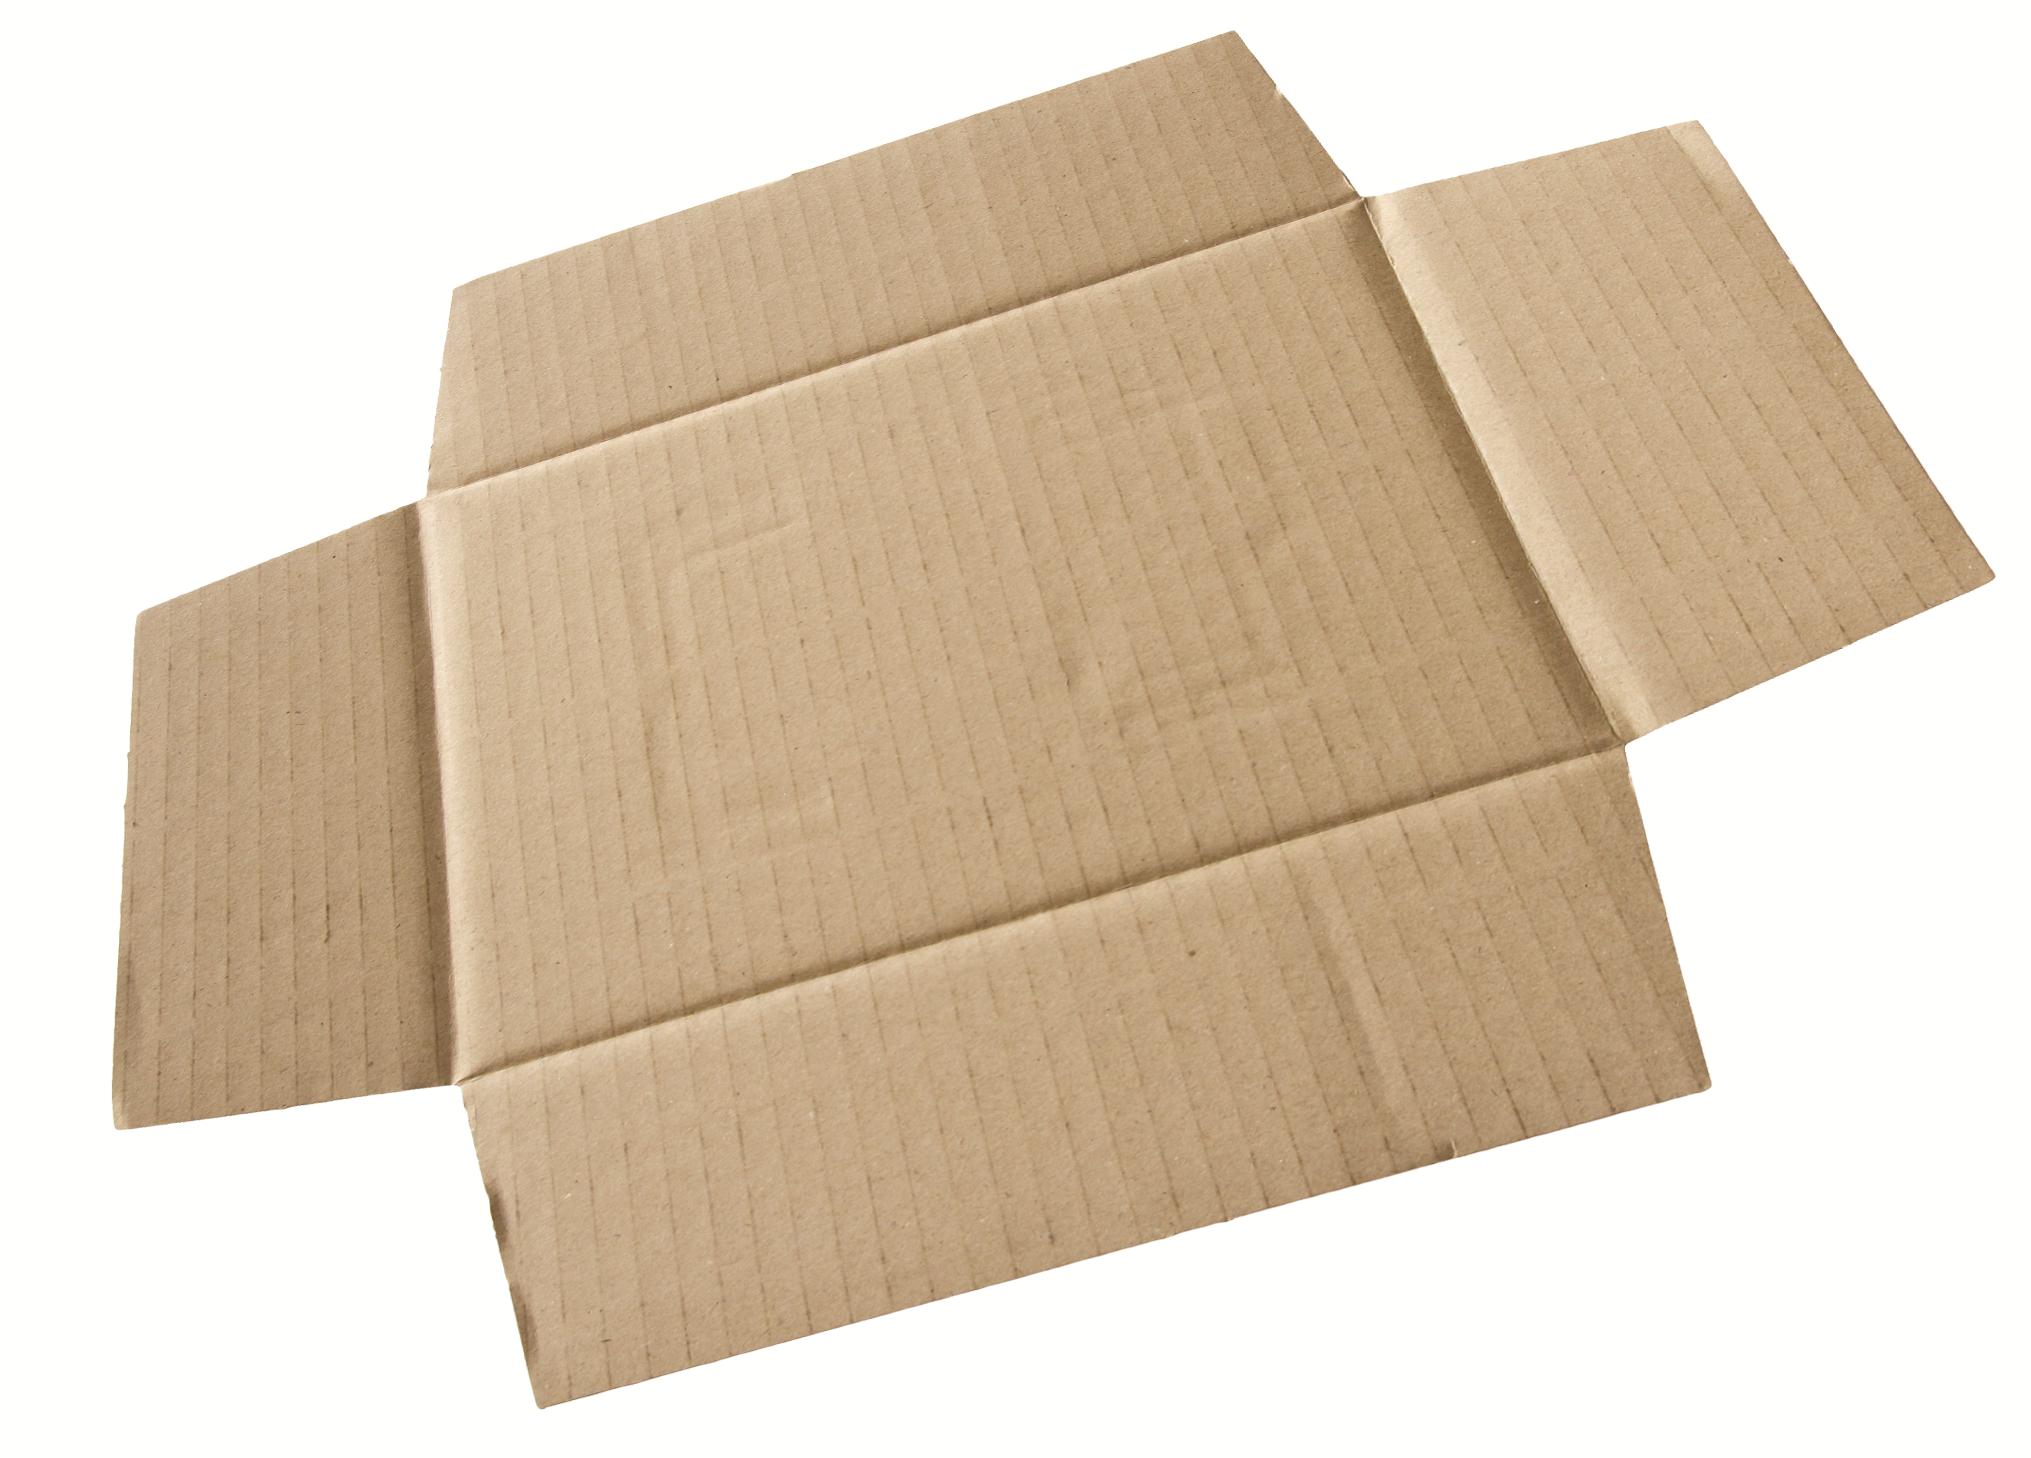
Waste category: paper